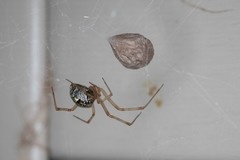
Species: Parasteatoda_tepidariorum